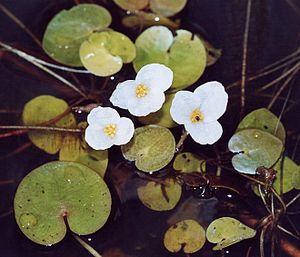
Cette liste de Tracheophyta de Bosnie-Herzégovine, ainsi que d’espèces introduites est un aperçu incomplet d’espèces de mousses, de fougères, de gymnospermes et d’angiospermes citées dans la littérature disponible en langues bosniaque, croate, serbe et serbo-croate. Cet aperçu n’inclue pas des espèces cultivées ni celles occasionnellement introduites.